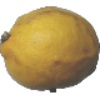
Label: lemon